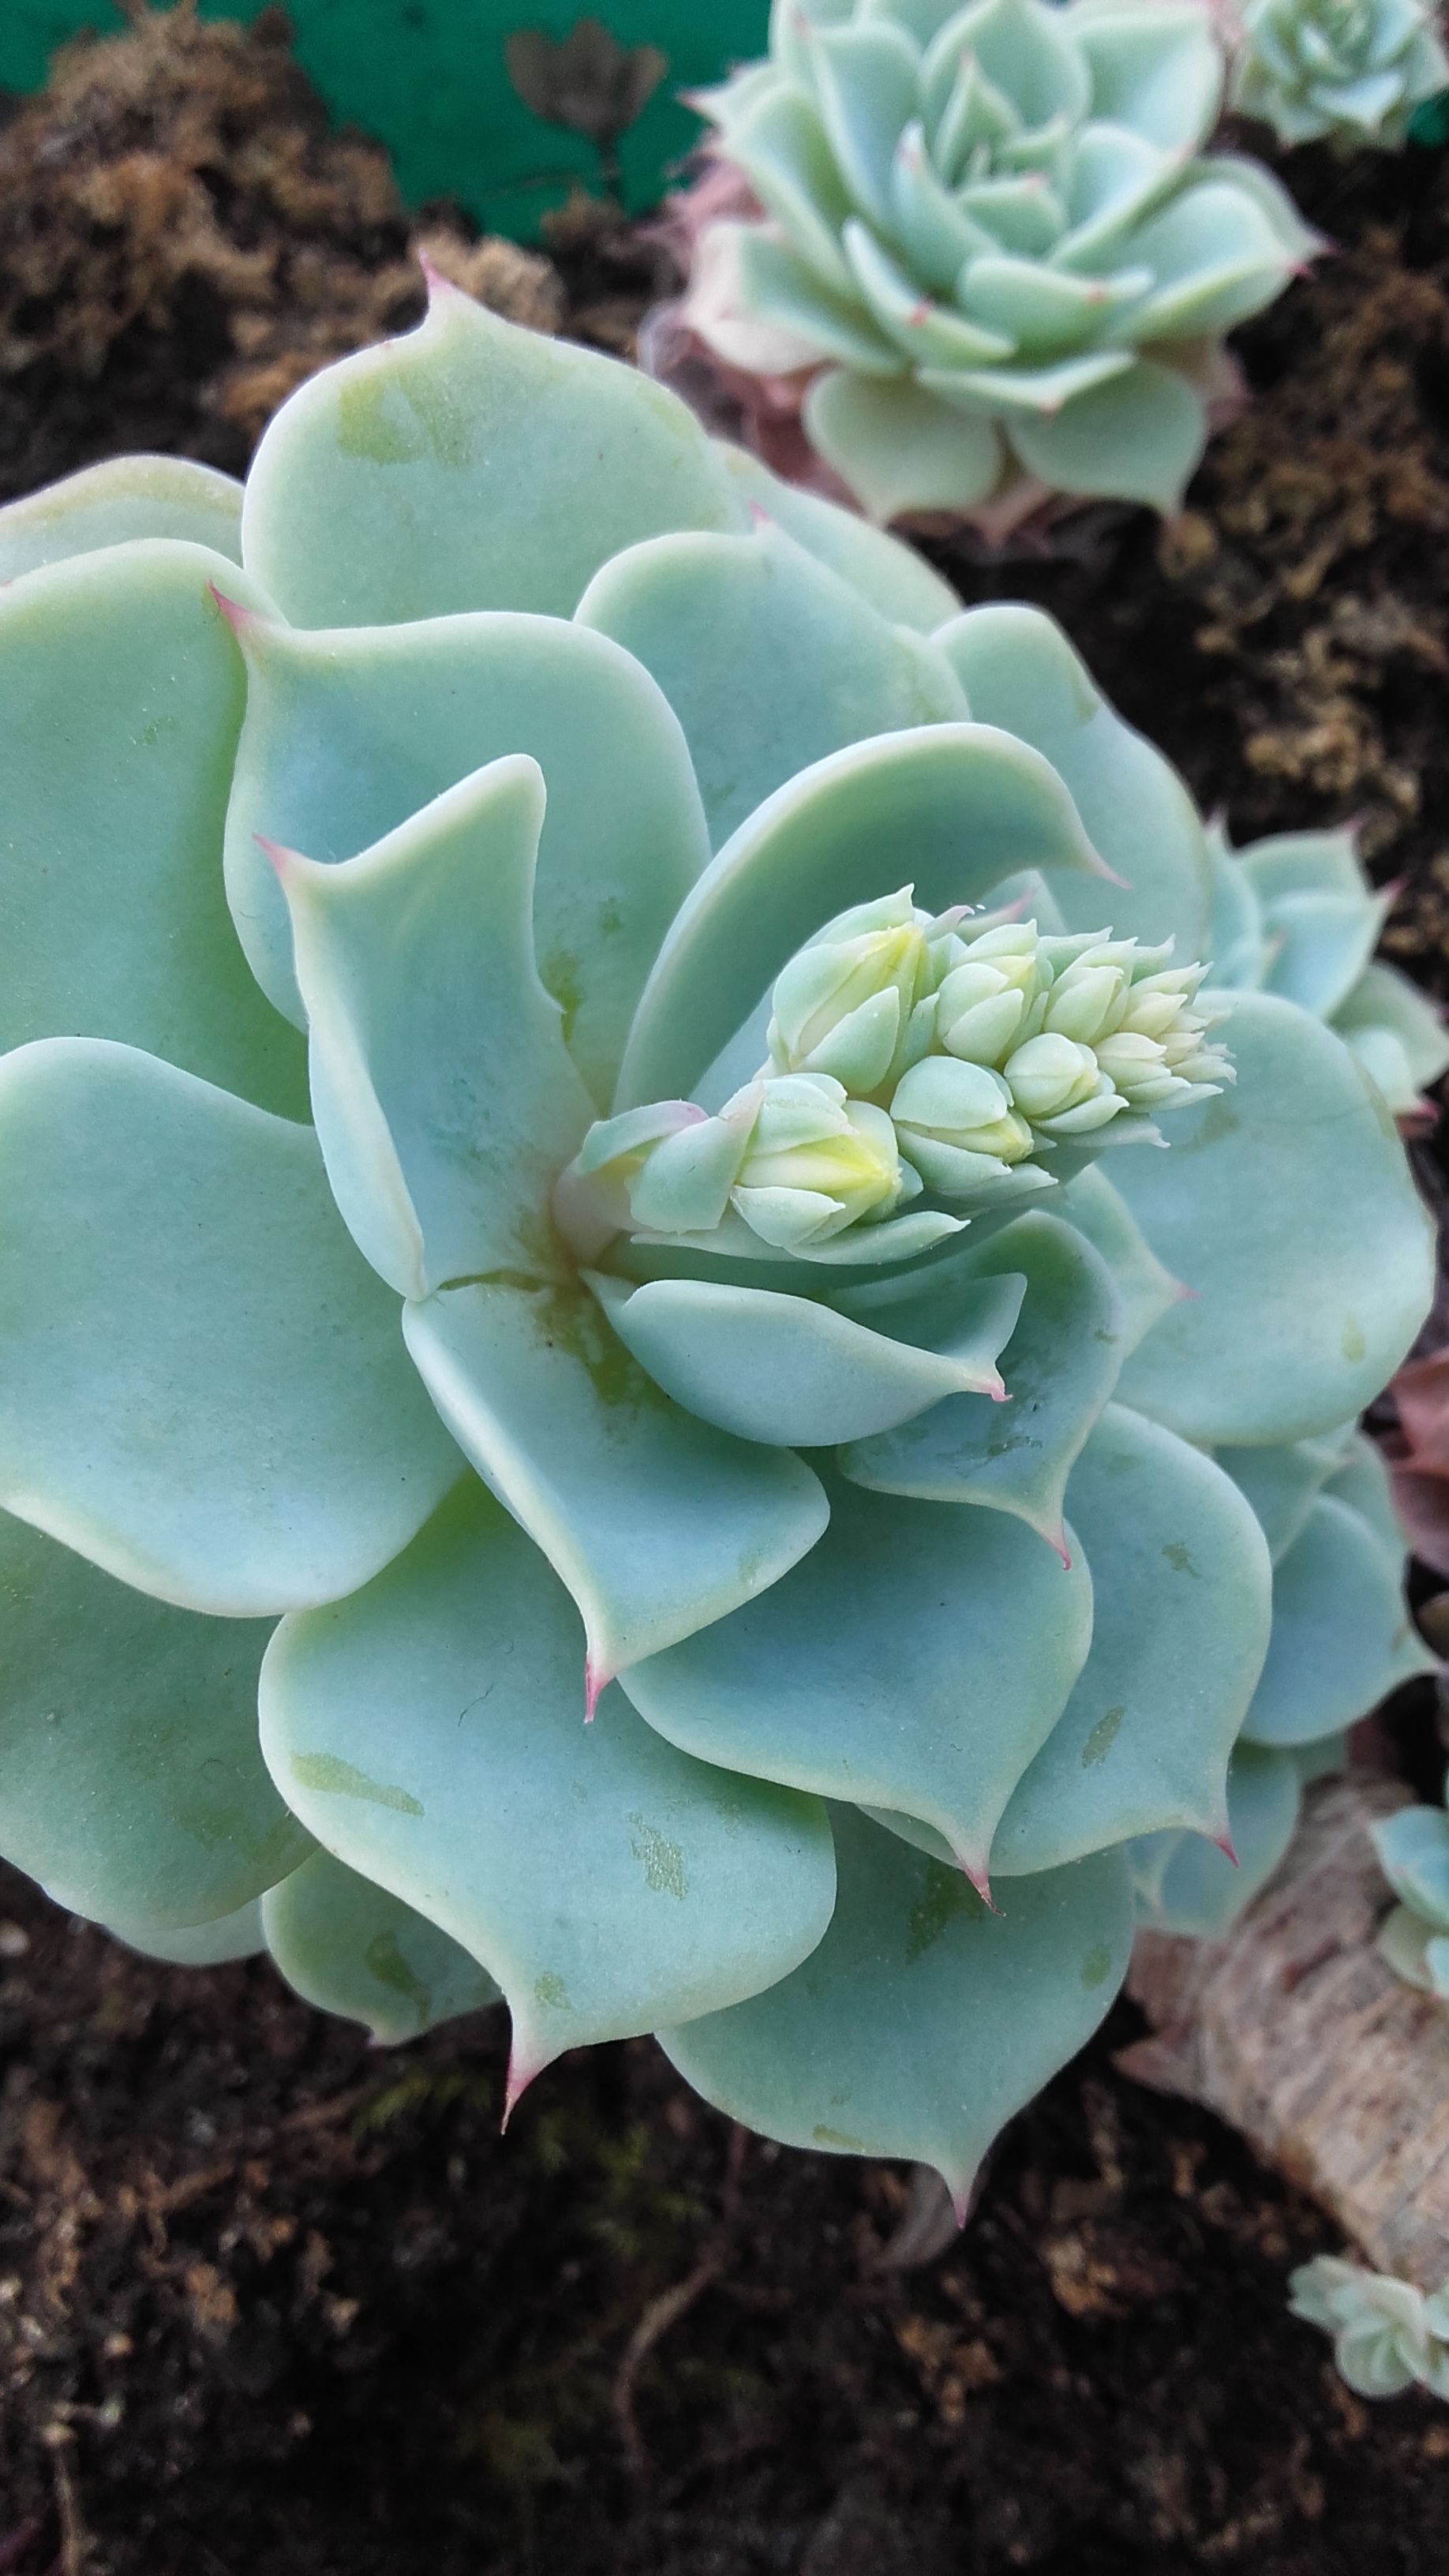
plant, flower, petal, green, botany, succulent, flora, plants, flowers, fat, echeveria, crassulaceae family, flowering plant, land plant